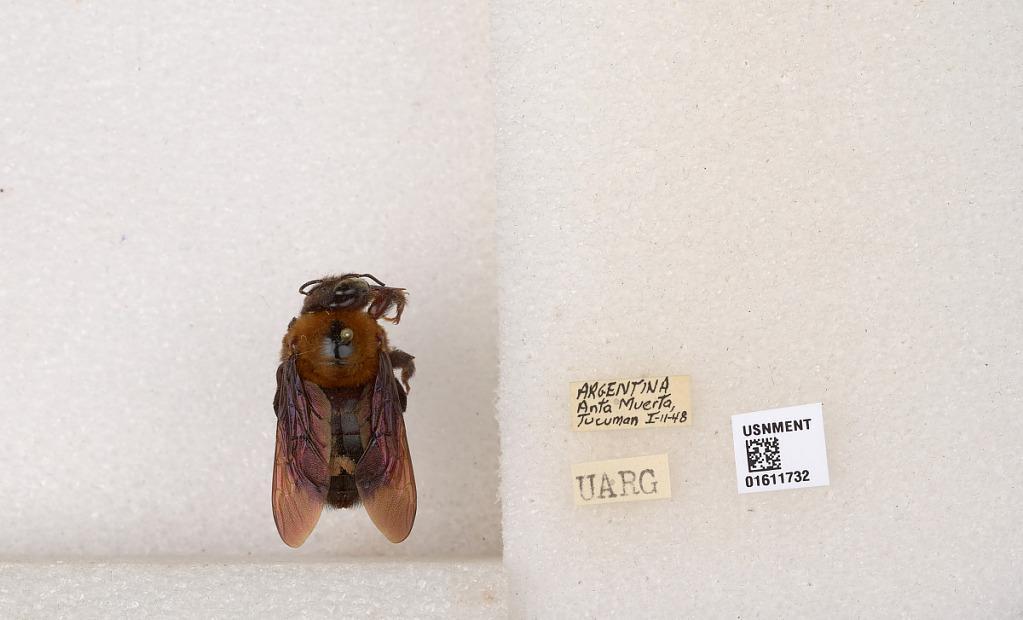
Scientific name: Xylocopa (Neoxylocopa) eximia Pérez
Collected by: W. Mann
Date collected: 1948-1-11
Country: Argentina
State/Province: Salta
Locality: Tucuman, Anta Muerta (Quebrada Anta Muerta)